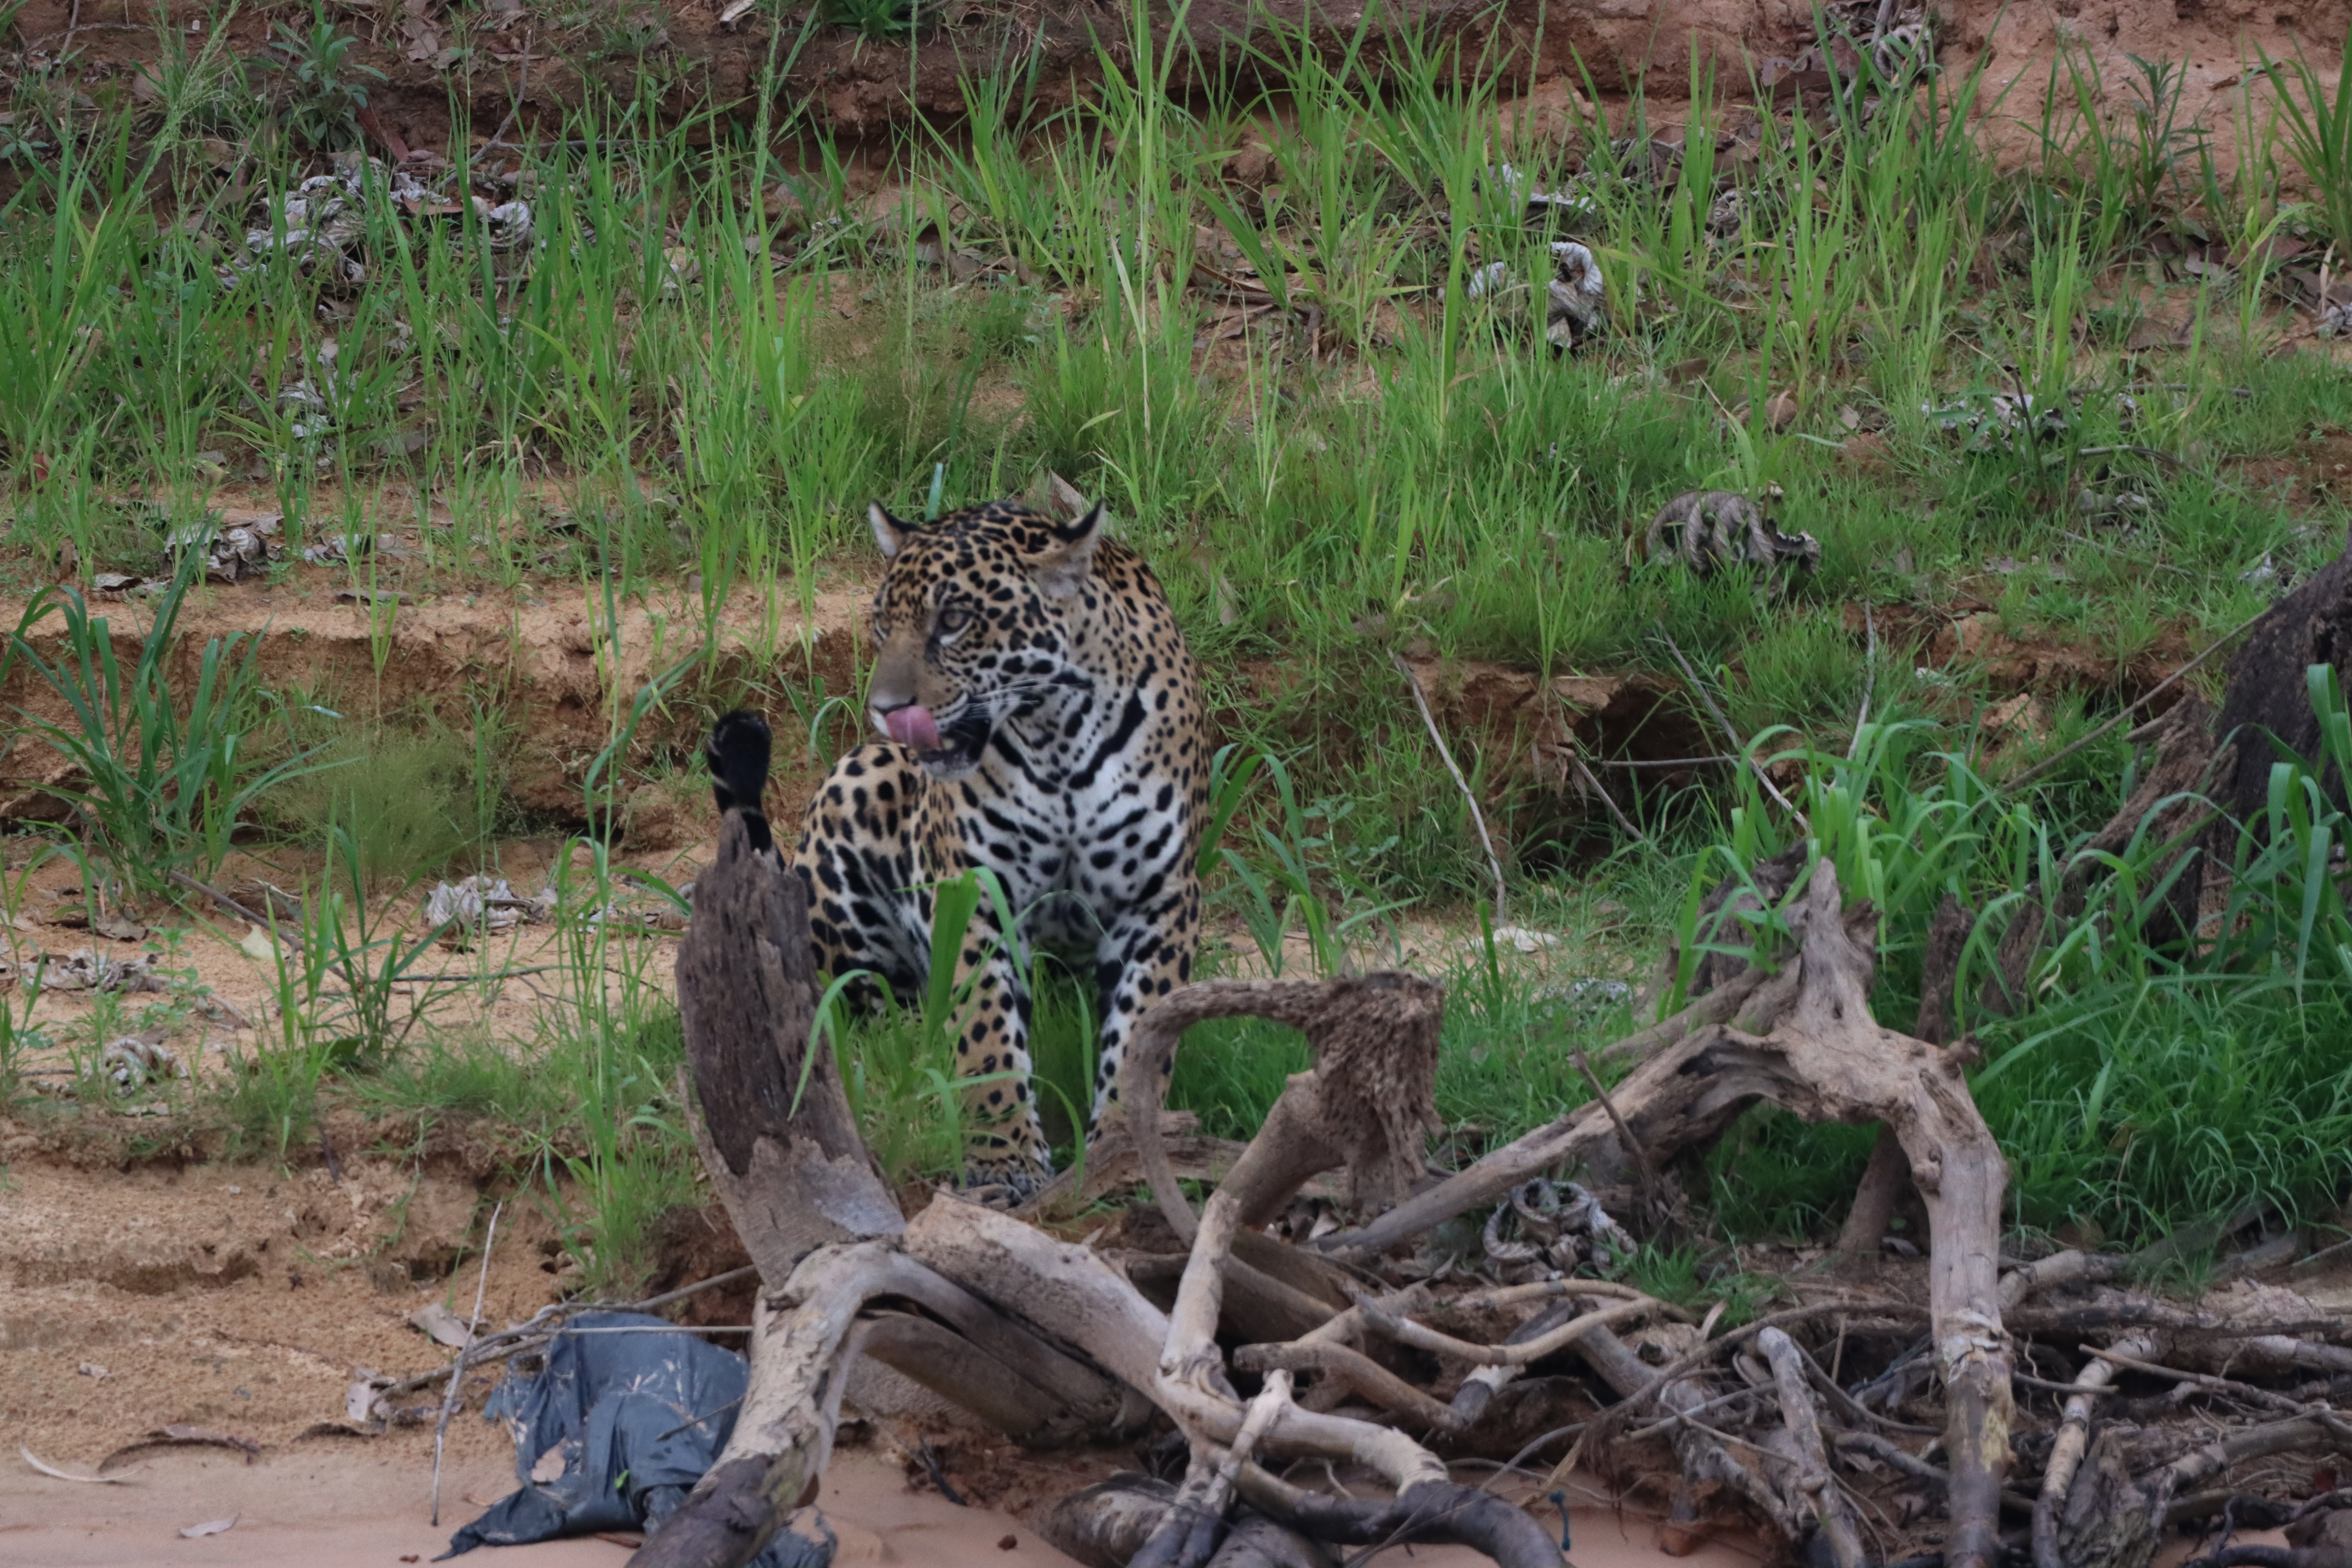
Jaguar: Ariely